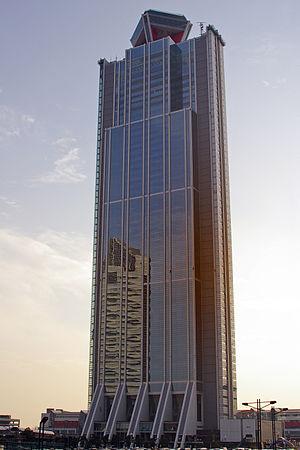
L'Osaka World Trade Center est un gratte-ciel d'Osaka.
Nikken Sekkei est la plus importante agence d'architecture indépendante du Japon. En 2016 c'est la troisième plus grande agence d'architecture du monde par le nombre d'architectes. Fondée en 1900 et basée à Tokyo, elle comprend en avril 2020, 2 885 collaborateurs dont plus de 1 300 architectes et a participé à des projets dans une cinquantaine de pays essentiellement en Asie notamment au Japon, en Chine, à Singapour, en Malaisie, mais aussi aux Émirats Arabes Unis et en Afrique. L'agence propose des services d'urbanisme, de conseils en ingénierie aussi bien que d'architecture